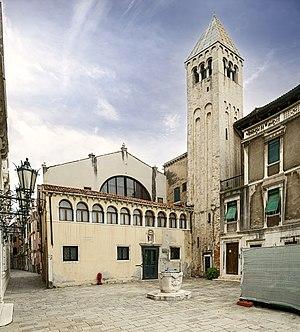
San Samuele est une église catholique de Venise, en Italie.
Cet article recense les églises de Venise, en Italie.
Le Grand Canal est la principale artère maritime qui traverse Venise, en Italie.